Vignette (road tax)

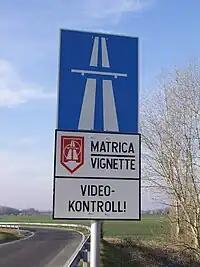
Motorway sign in Hungary. Electronic vignettes are checked by roadside cameras.

Vignettes are required for the use of motorways and expressways by all vehicles of up to 3.5 tonnes. Cash fines for not displaying a valid vignette affixed on a car's windshield range from €80 to €200. Vignettes for heavier vehicles were replaced with electronic toll collection in 2007. By 1 January 2021, the vignette stickers were replaced by digital vignettes.